Describe the emotion expressed in this image:  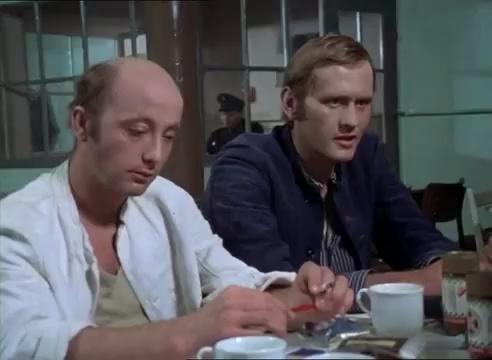
This person displays Pain, valence and arousal with low intensity.